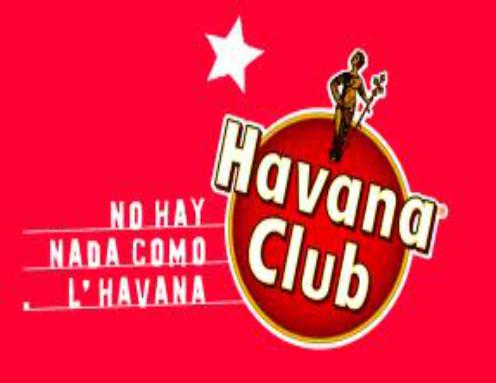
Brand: Havana Club
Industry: Necessities